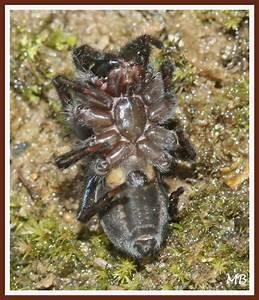
spider